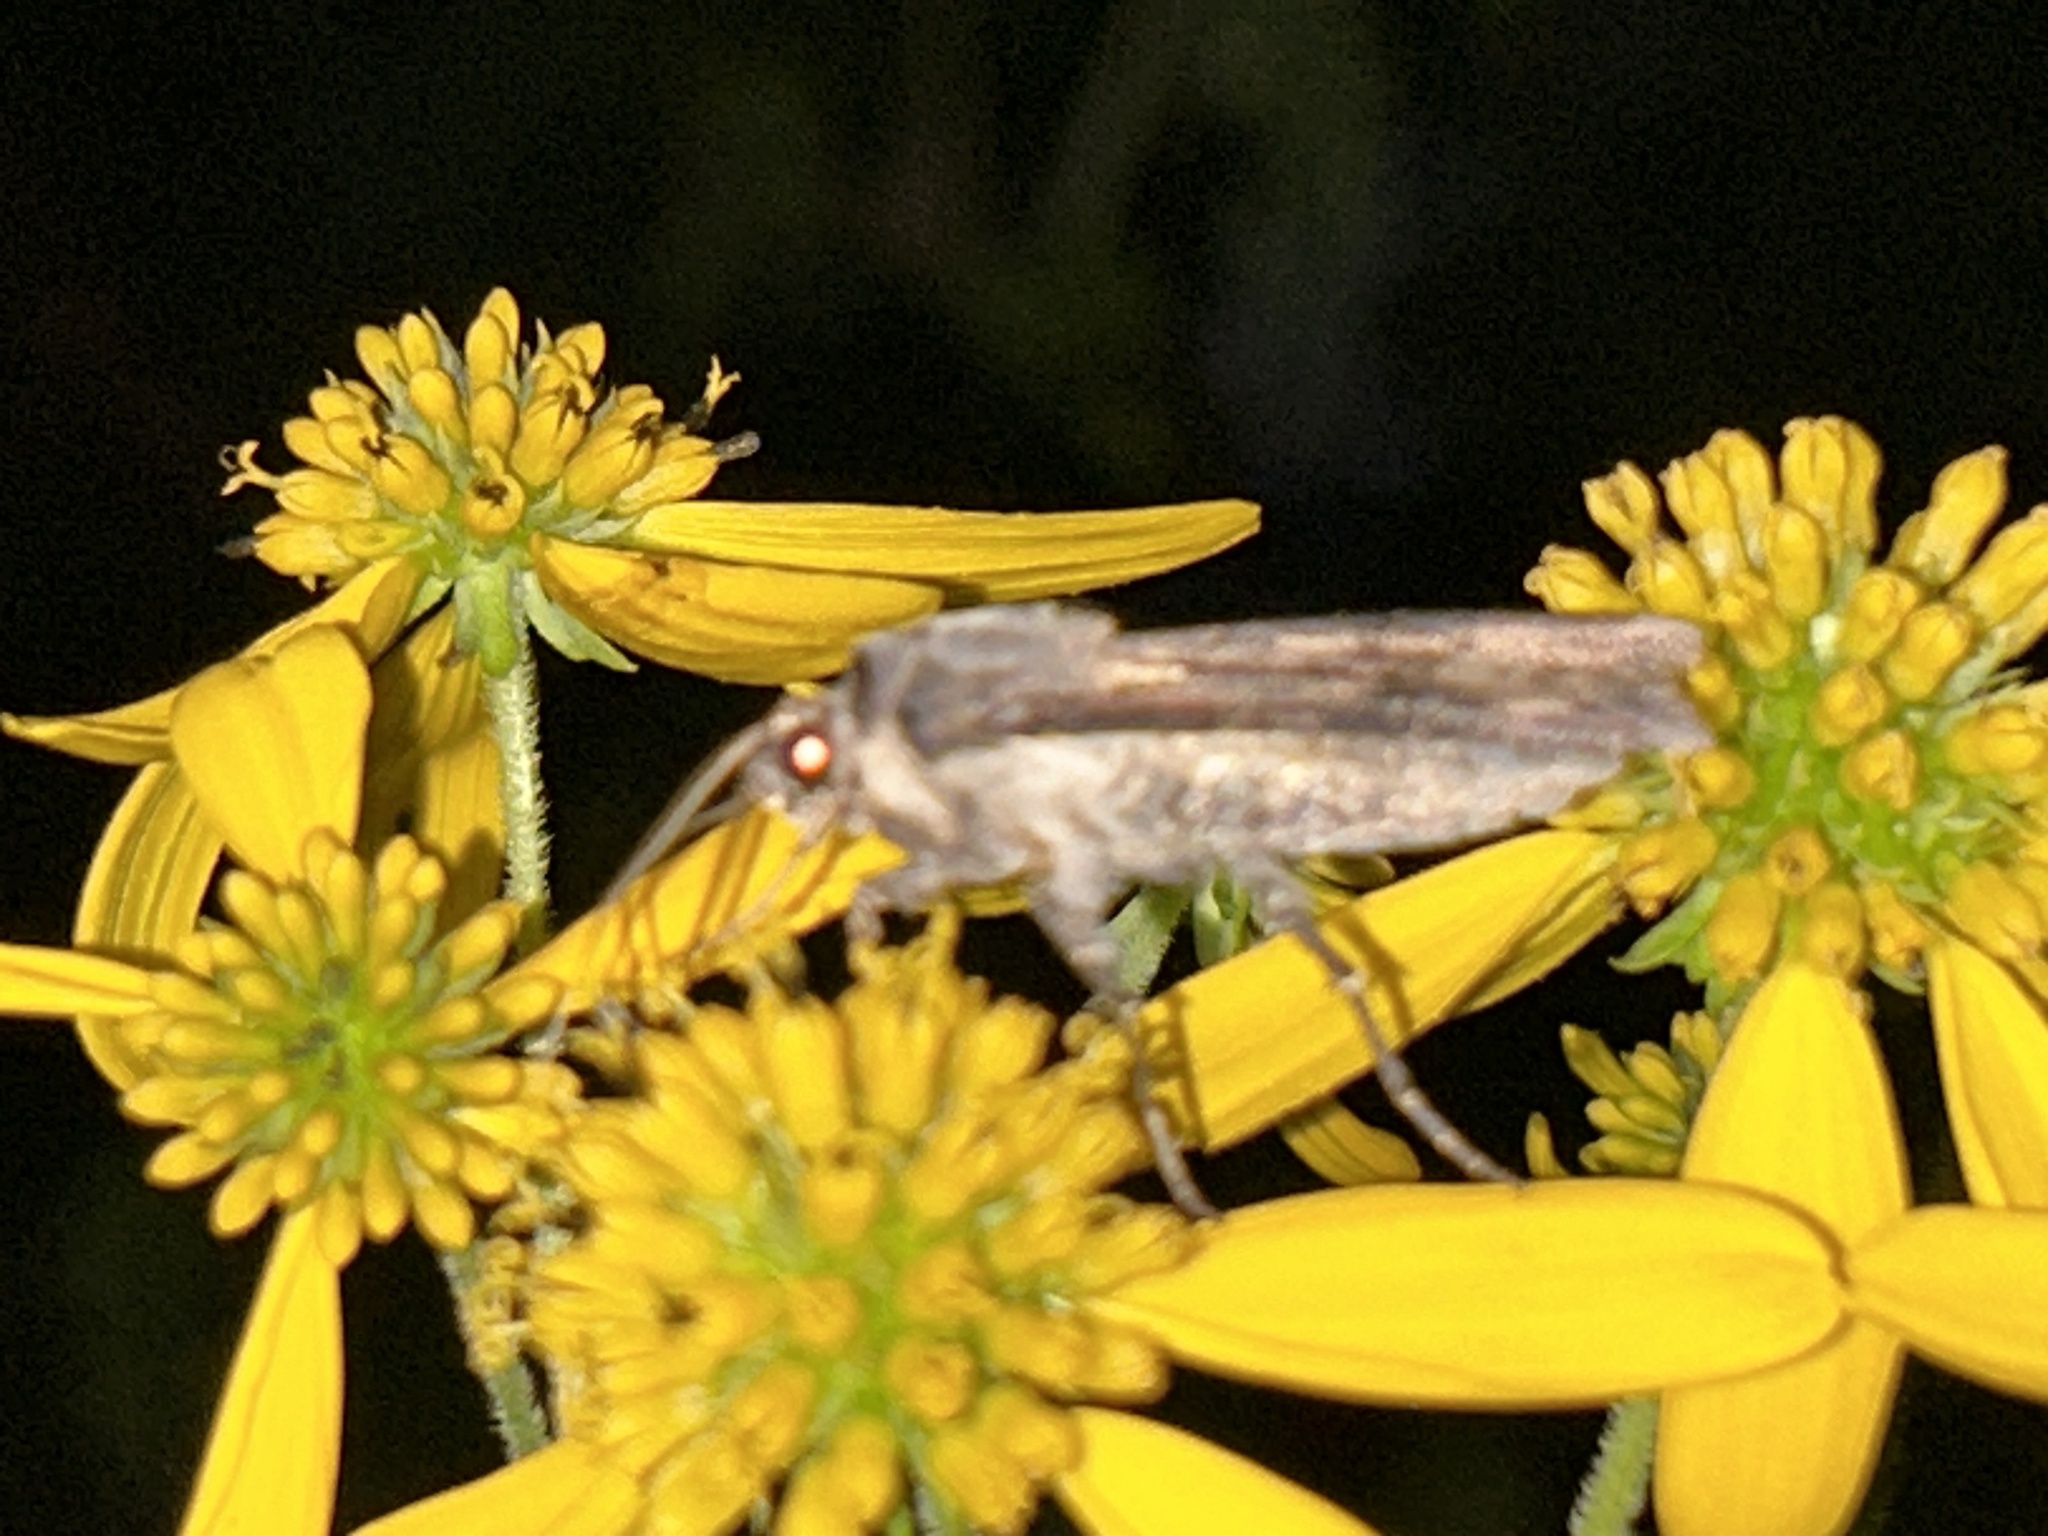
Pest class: cutworms